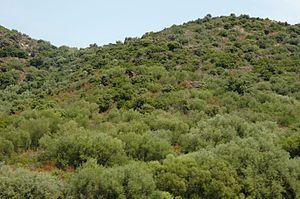
Maquis en Balagne, Haute-Corse, sur la route N197 entre Ponte Leccia et l'Île Rousse